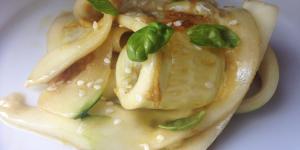
ensalada de pepino japonesa